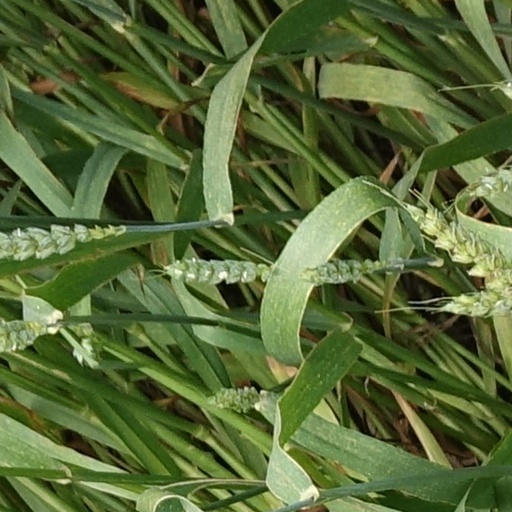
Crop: wheat